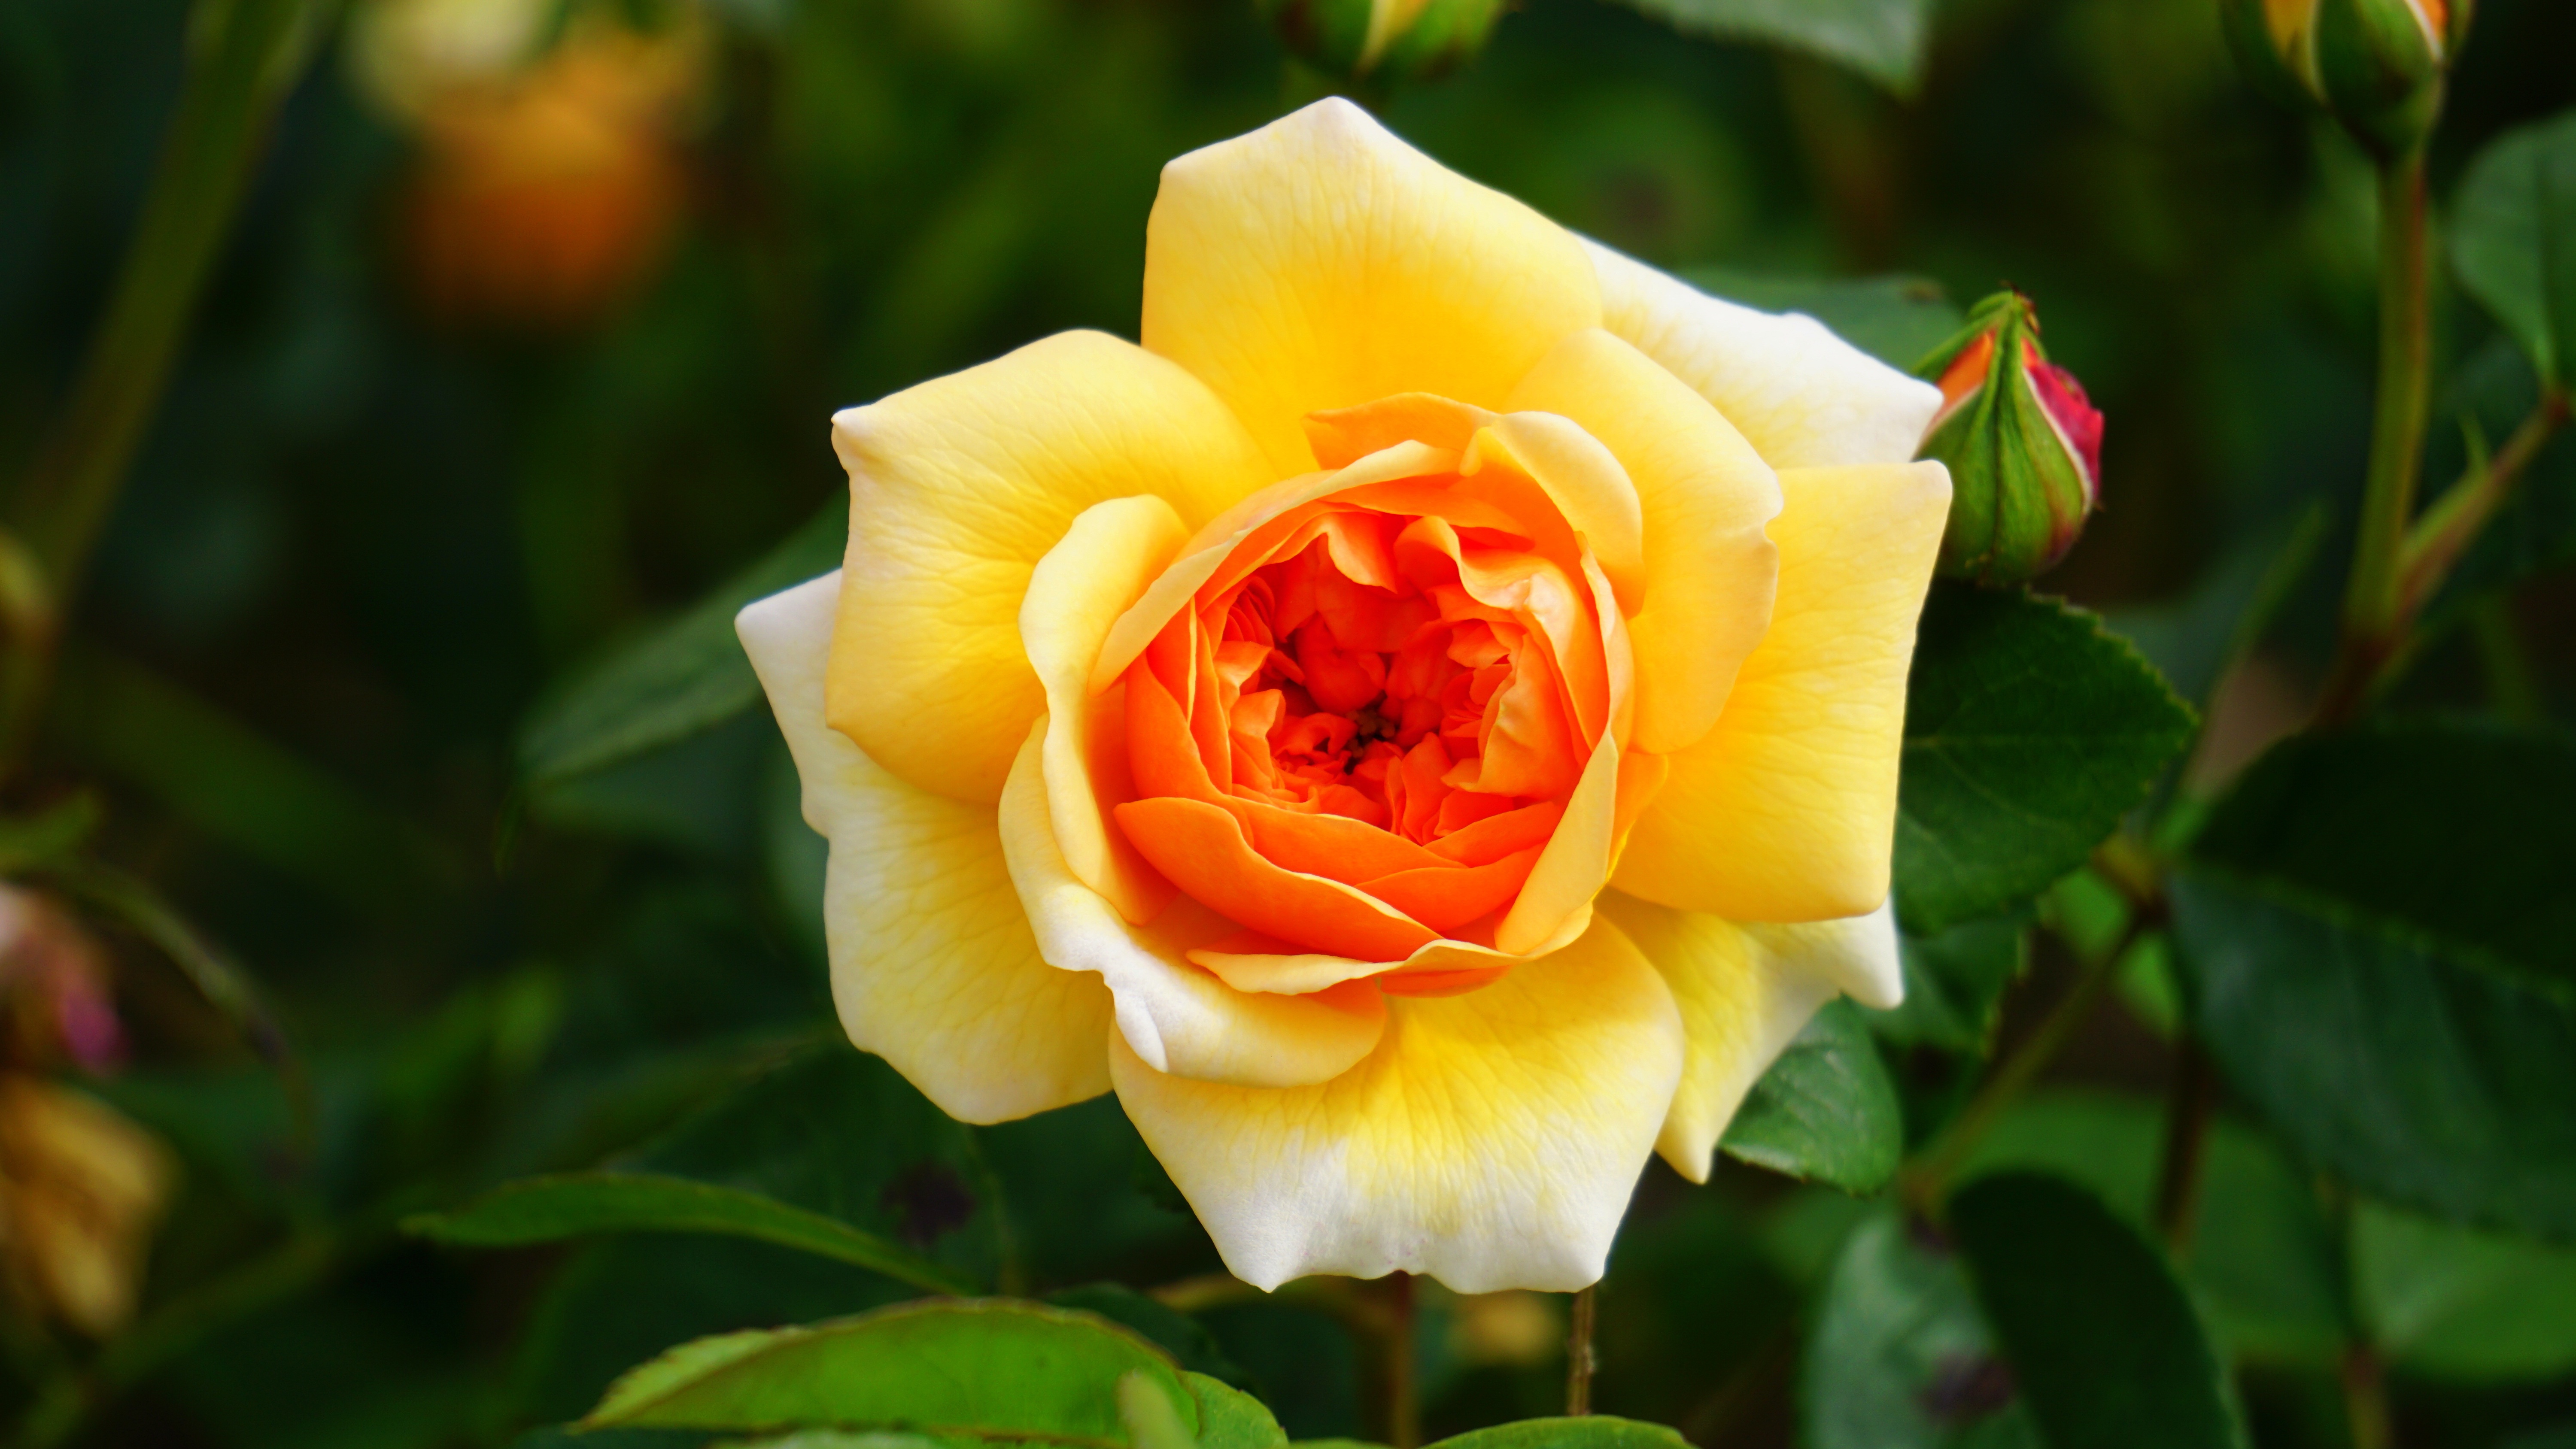
nature, blossom, plant, white, stem, leaf, flower, petal, floral, rose, green, fresh, romantic, yellow, garden, flora, red rose, leaves, pastel, petals, bright, bud, simple, floribunda, macro photography, flowering plant, garden roses, rose family, plant stem, land plant, rose order, austrian briar